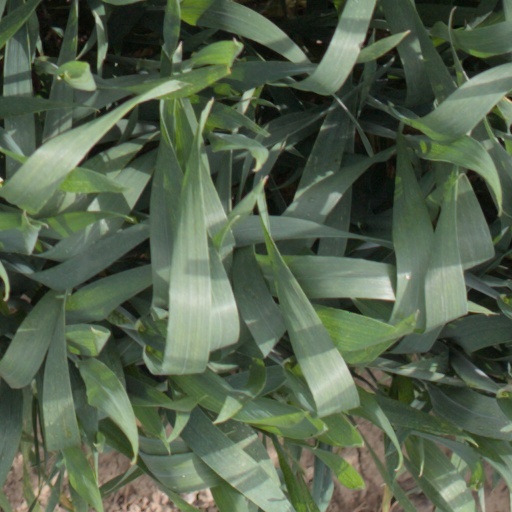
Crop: wheat